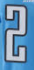
Number: 2